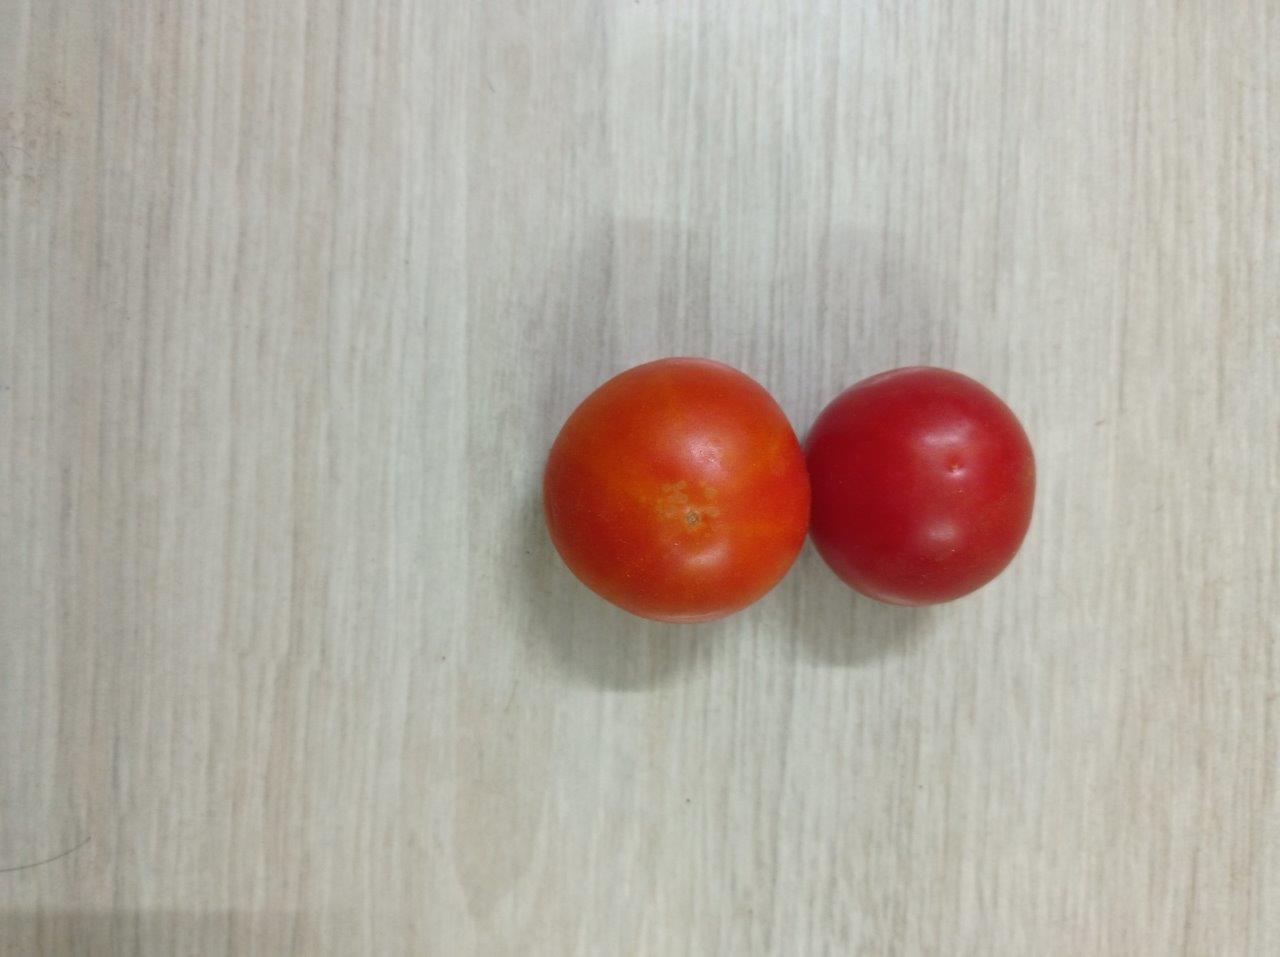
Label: Fresh